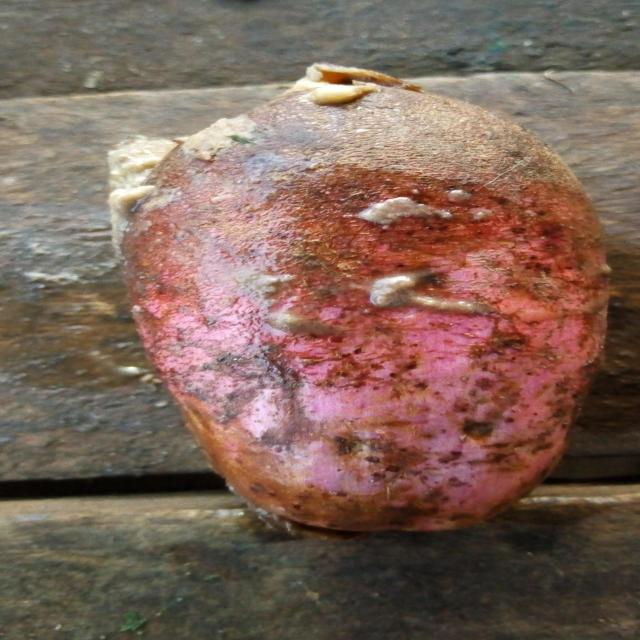
Plum grade: rotten